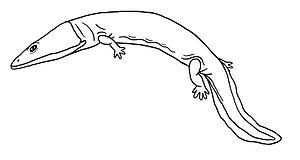
Isodectes est un genre éteint d'amphibiens, un temnospondyle dvinosaurien appartenant à la famille des Eobrachyopidae. Il a vécu au Carbonifère supérieur et au Permien inférieur.